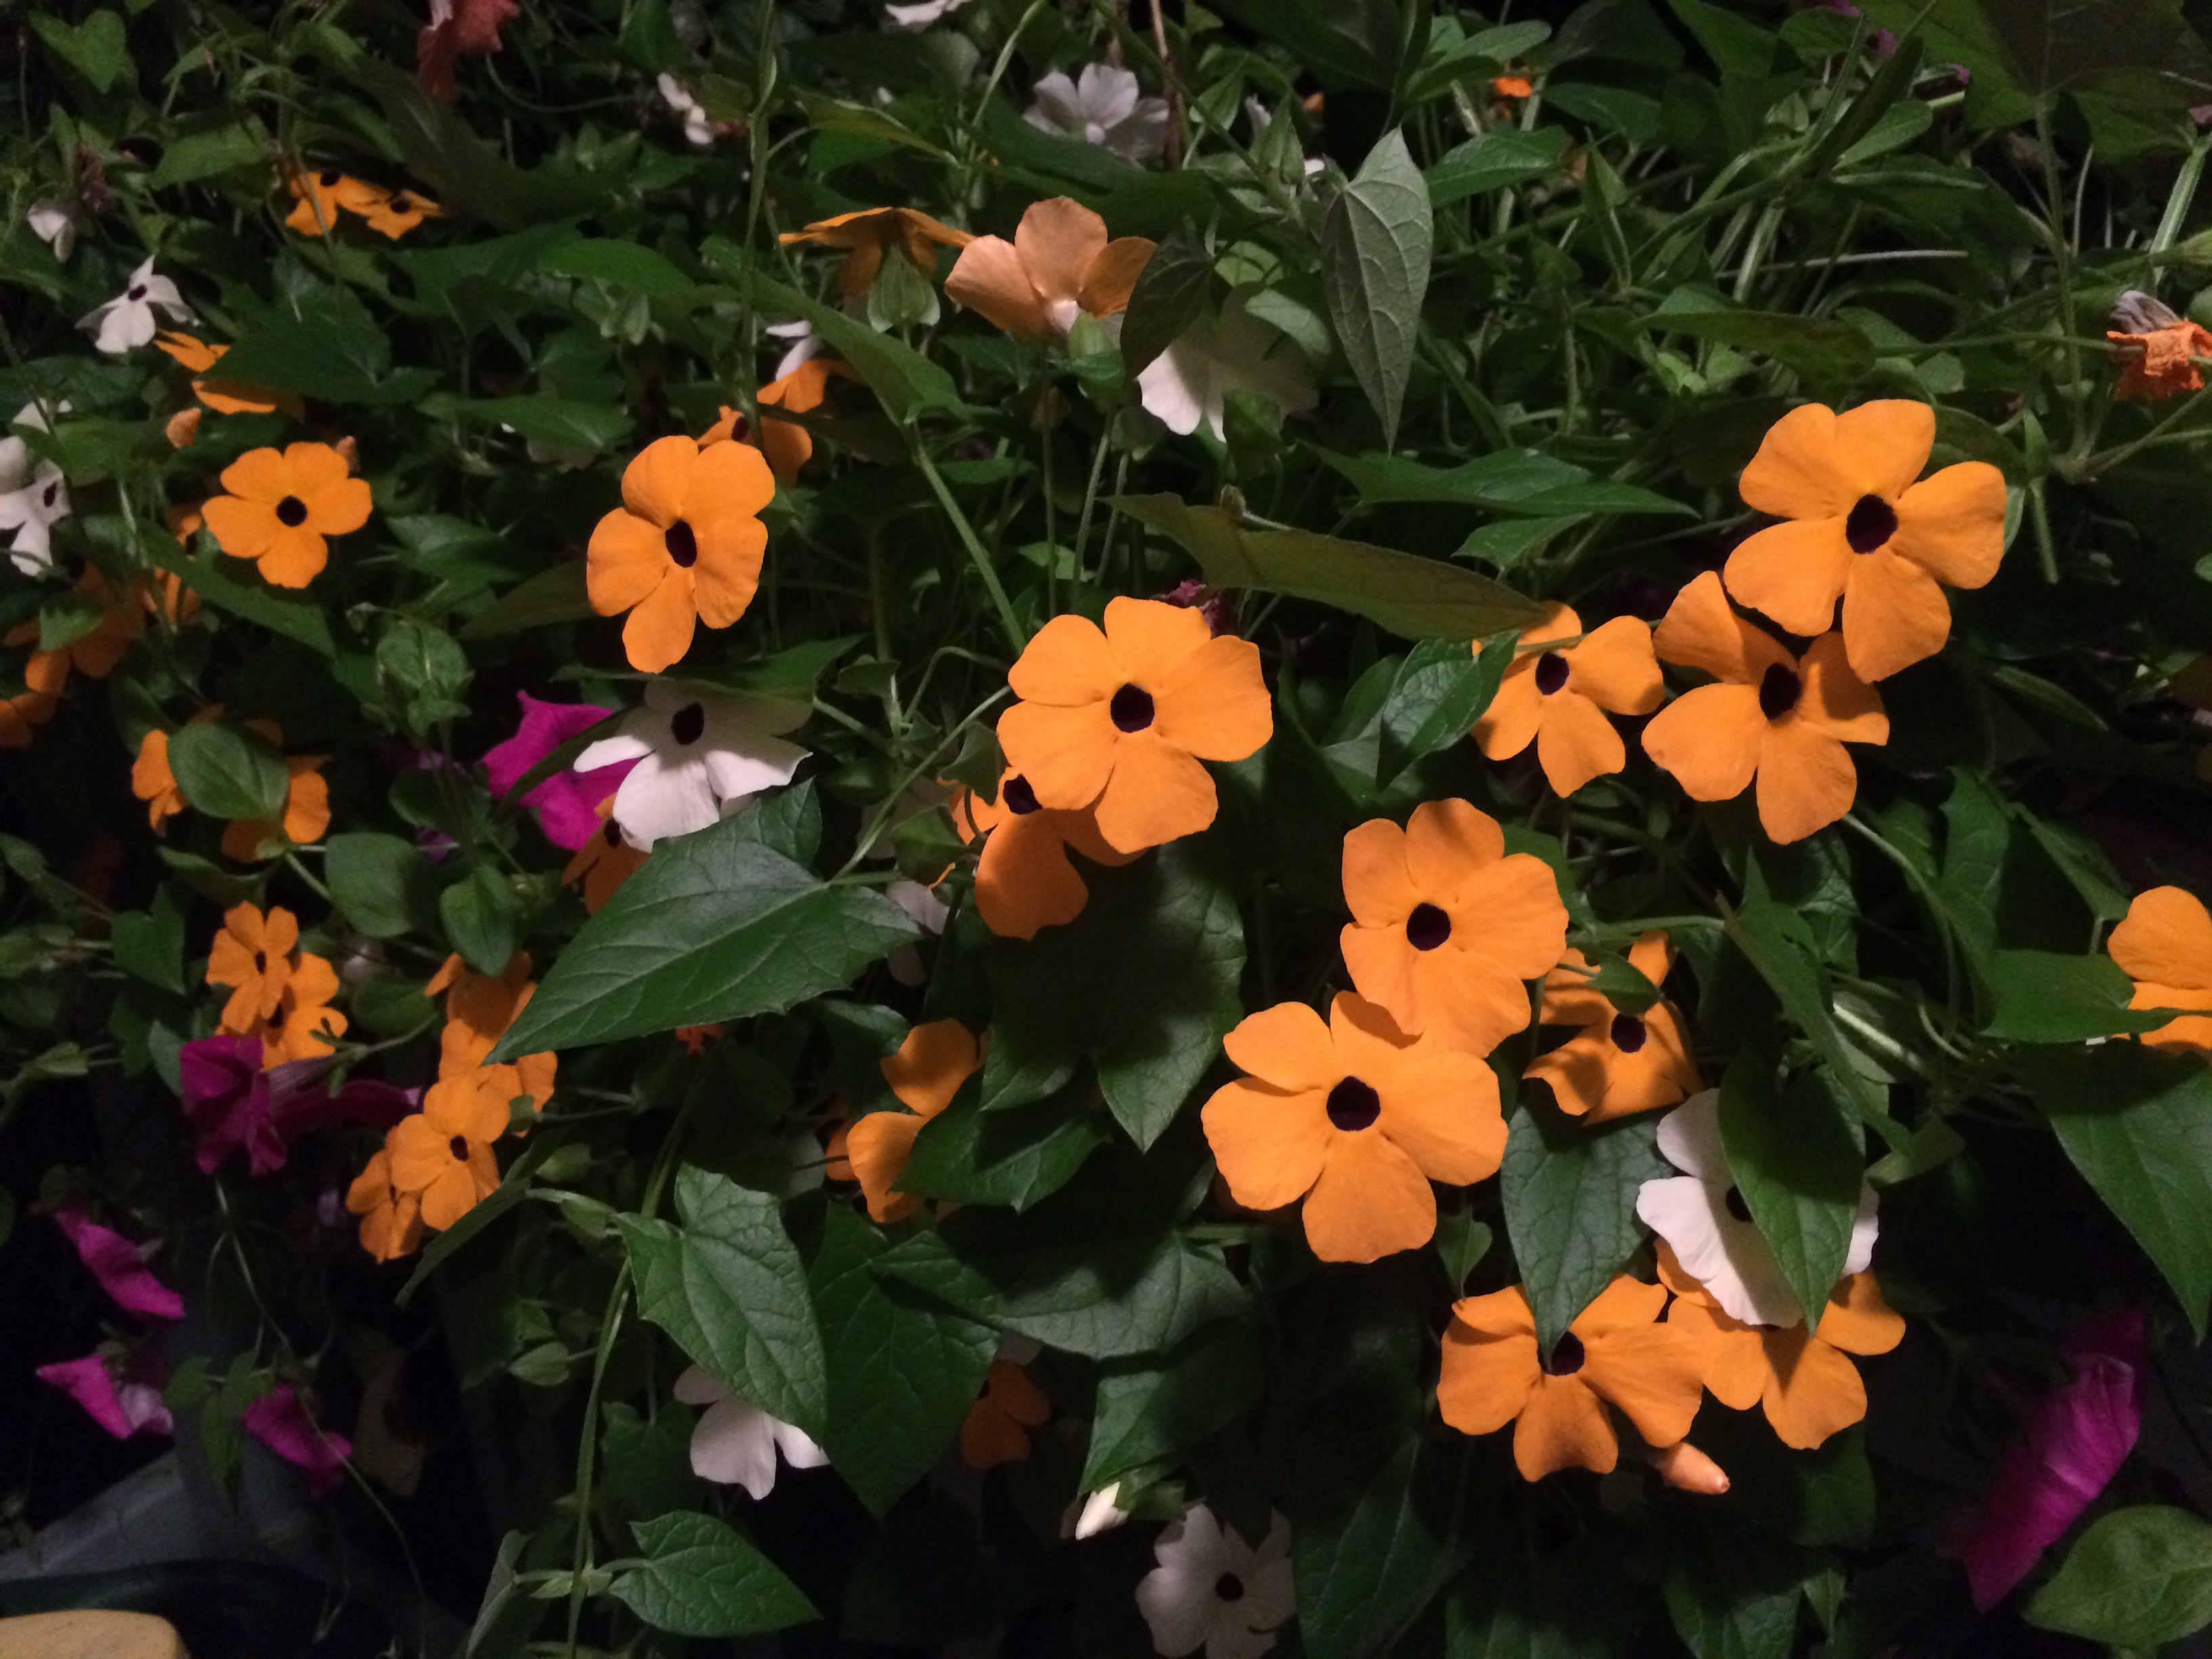
plant, vine, flower, bloom, orange, botany, garden, flora, orange flowers, flowering plant, black eyed susan vine, black eyed, lantana camara, annual plant, land plant